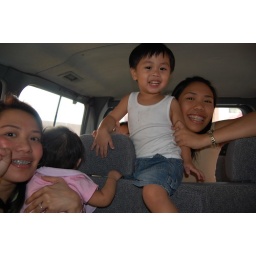
the kids love they can horse around the car without car seat, beat that britney